Smith & Wesson Model 1 1/2

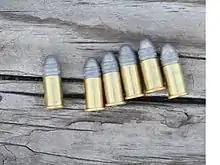
.32 Smith & Wesson rimfire cartridges for use in the Model and Model 2 revolvers. These were loaded in Brazil-mid-20th century at the request of Navy Arms Company

The second issue of the Model can be identified by its fluted barrel and the rounded shape of the grip butt. Like the 1st Issue, it was also produced in blued steel and nickel-plated varieties, with most models having a -inch barrel. It is estimated that less than a thousand models were produced with a -inch barrel; these can be positively identified by the barrel markings located on the side of the barrel, as opposed to the markings on the top strap that were applied to -inch barrels.